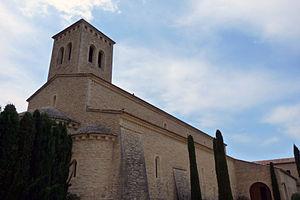
Abbatiale de l'Abbaye Sainte-Madeleine du Barroux
L'abbaye Sainte-Madeleine du Barroux est une abbaye bénédictine, située au Barroux dans le Vaucluse. Fondée en 1970, la communauté des moines fait partie de la confédération bénédictine depuis octobre 2008.